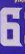
Number: 6